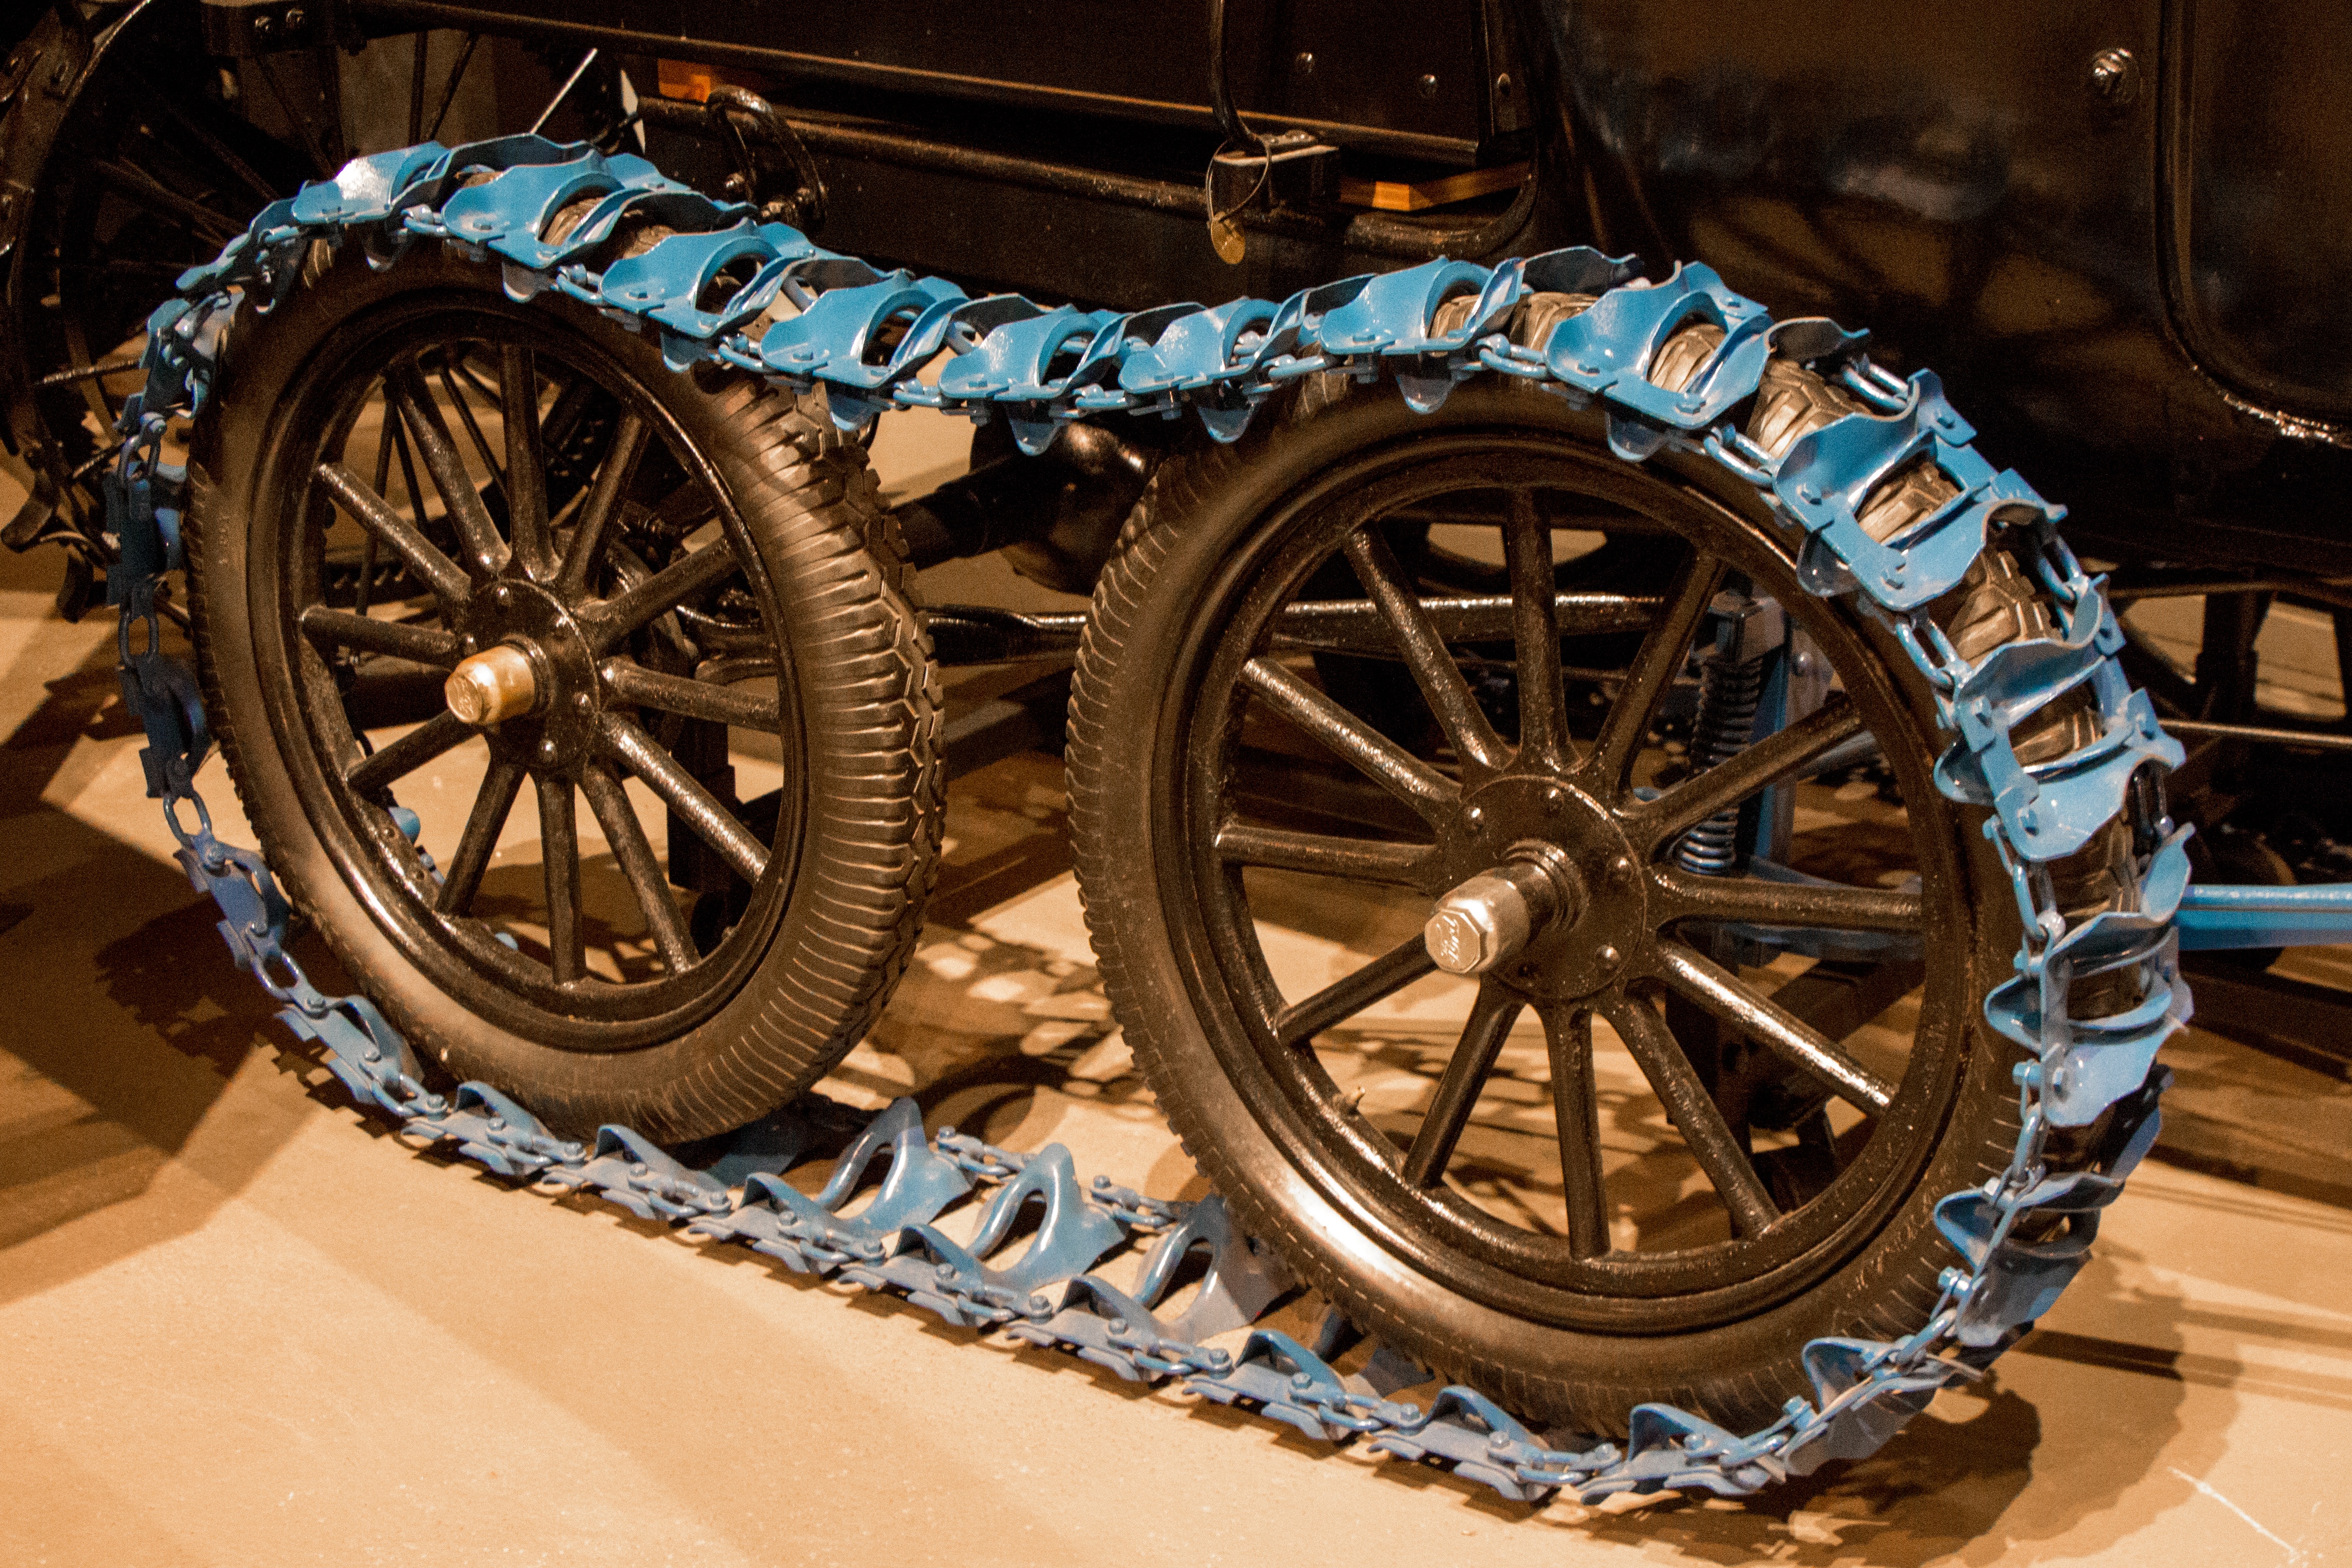
path, snow, road, wheel, retro, run, perspective, sign, roadsign, vehicle, blue, black, tire, start, spokes, tires, dual, engine, carriage, idea, solution, rubber, tandem, progress, innovation, tread, invention, land vehicle, vintage track, automotive tire